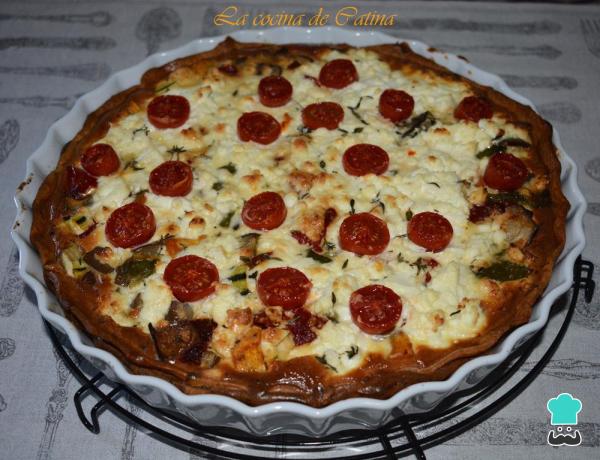
La tarta de verduras al horno es un plato fantástico para la hora de la cena, además, una tarta mediterránea como esta es ideal para disfrutar de los sabores de las verduras de temporada que tenemos a mano.Y si estás organizando una cena en familia, desde RecetasGratis te recomendamos preparar un pica-pica junto con unas croquetas de setas o cualquiera de los platos que puedes encontrar en el blog de La Cocina de Catina.